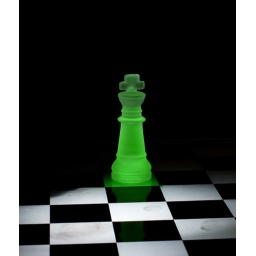
Things to do with a glass shess set... SB900 in box beneath glass chessboard - green gel held beneath clear chesspiece.